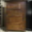
Label: wardrobe